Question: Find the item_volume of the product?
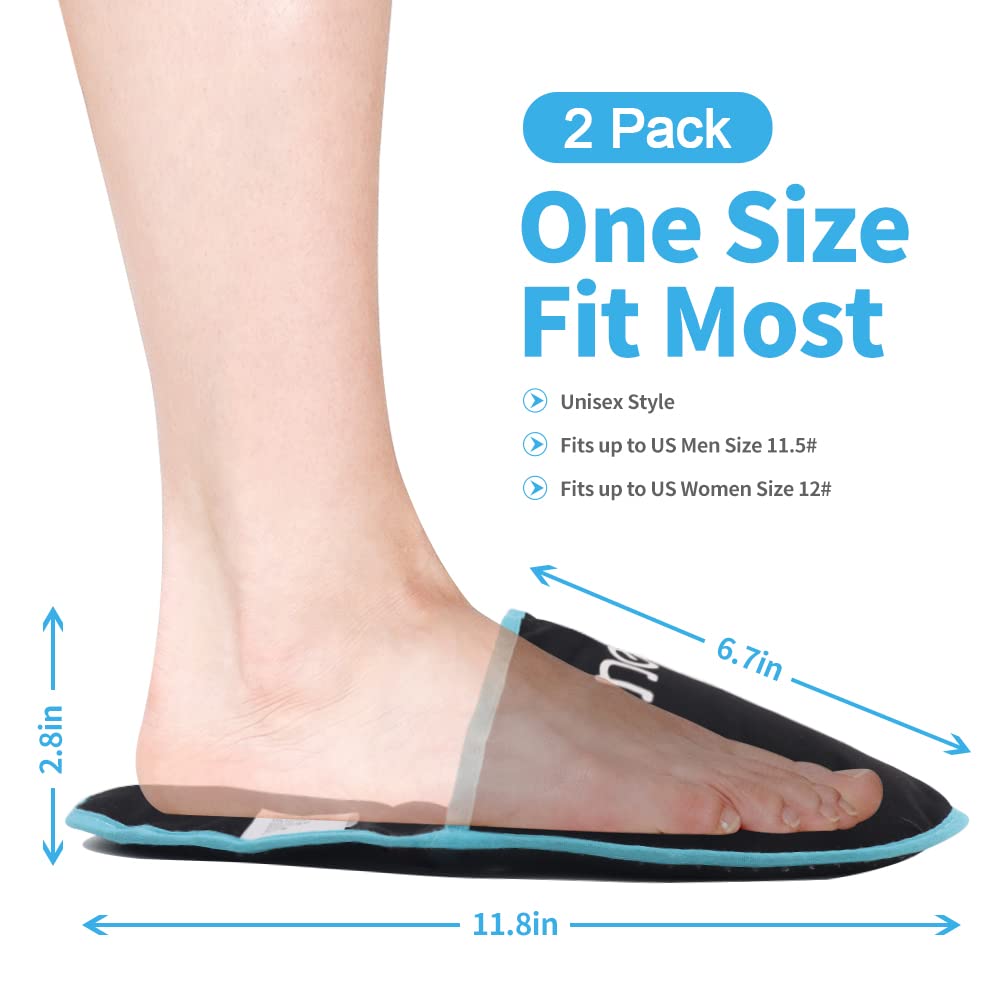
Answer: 2.0 ounce